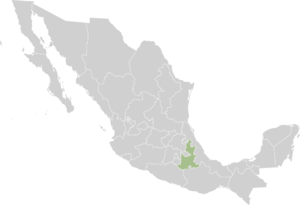
Puebla (stat)
Puebla
Den mexicanske delstat Puebla har grænser til Veracruz mod nord og øst, Hidalgo, Mexico, Tlaxcala og Morelos mod vest og Guerrero og Oaxaca mod syd. Staten dækker et areal på 33.919 km². Terrænet er overvejende bjergrigt. I 2003 var det anslåede indbyggertal 5.377.800. Foruden hovedstaden af samme navn, Puebla, ligger blandt andre byerne Actlan, Atlixco, Chignahuapan, Cholula, Cuetzalan, Izucar og Teziutlan i staten. ISO 3166-2-koden er MX-PUE.